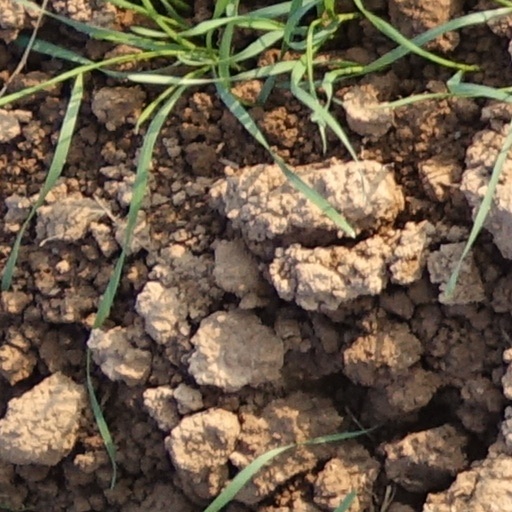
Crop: wheat